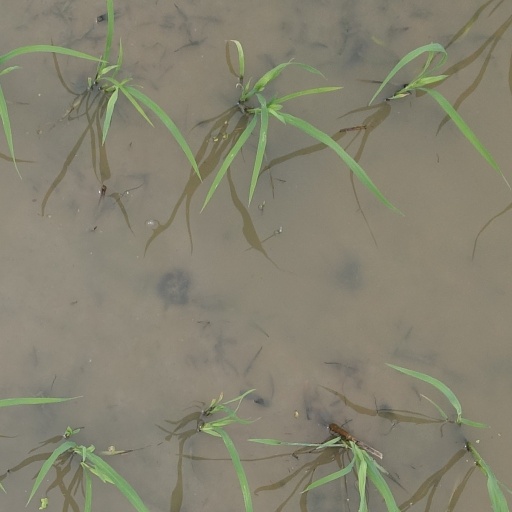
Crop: rice